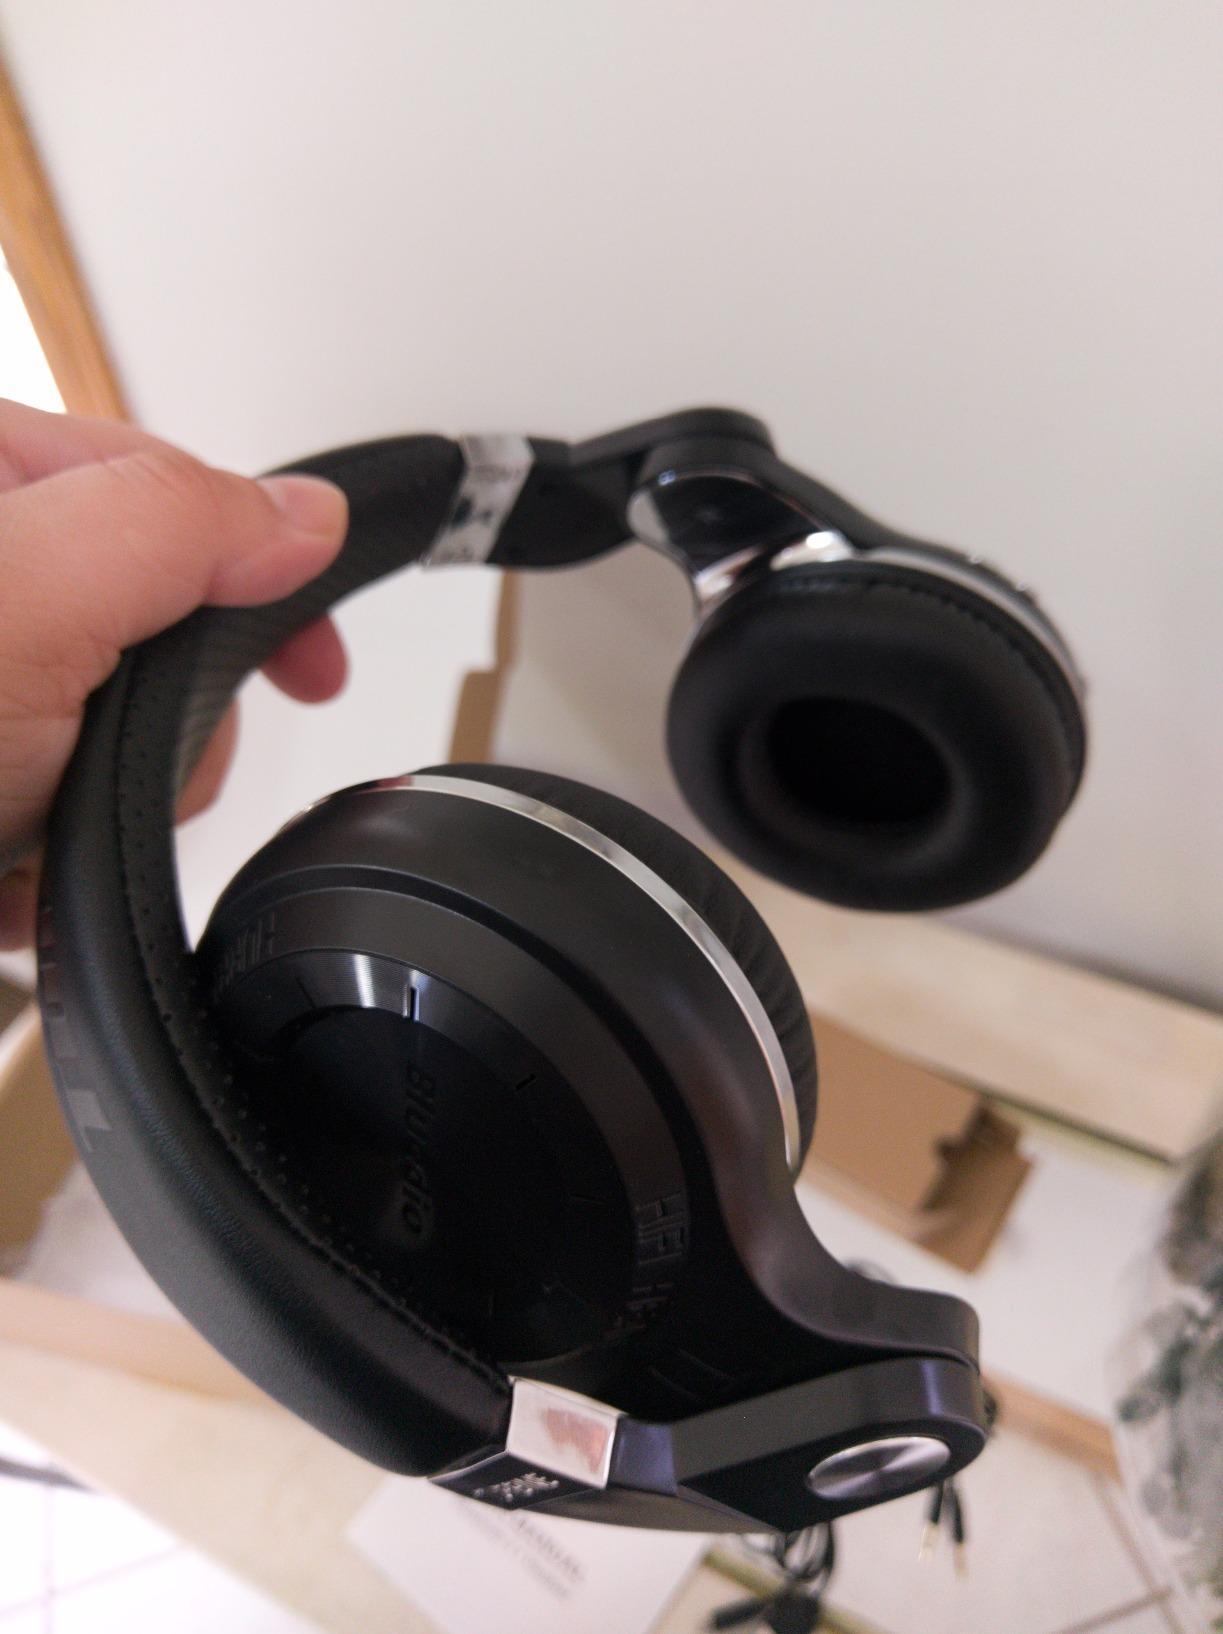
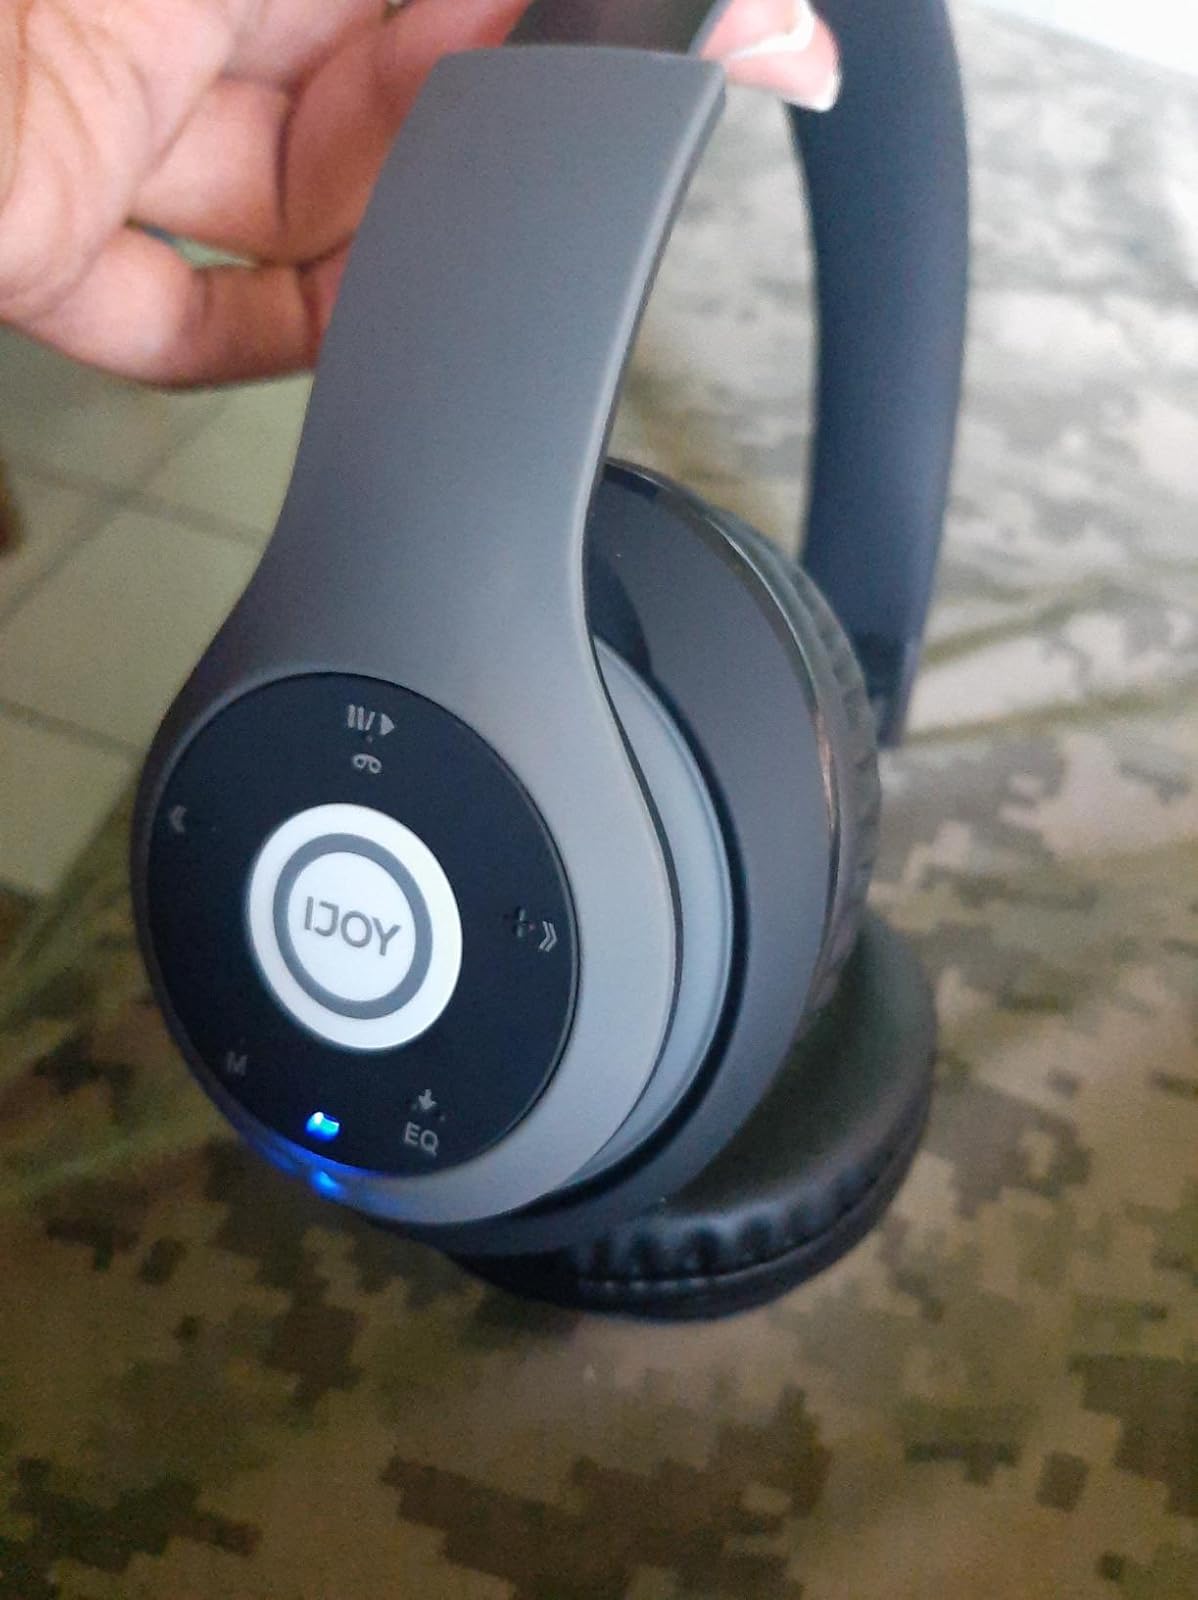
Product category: headphones
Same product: no